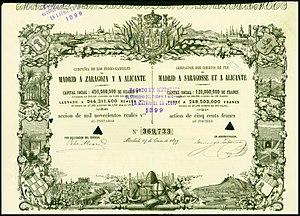
La Compañía de los ferrocarriles de Madrid a Zaragoza y Alicante ou MZA est l'une des principales entités à entrer dans la formation de la RENFE en 1941 avec près de 3 670 kilomètres de lignes exploitées en 1931.